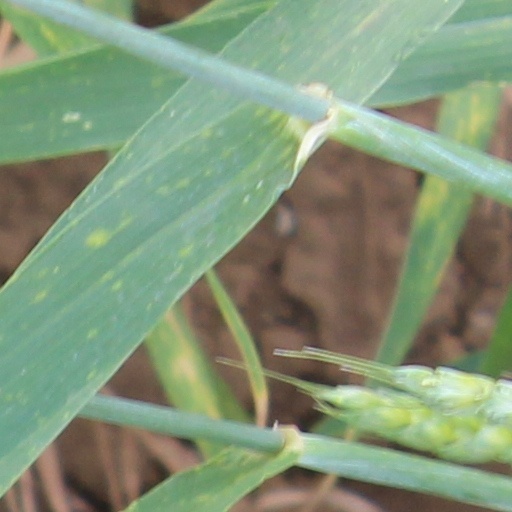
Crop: wheat